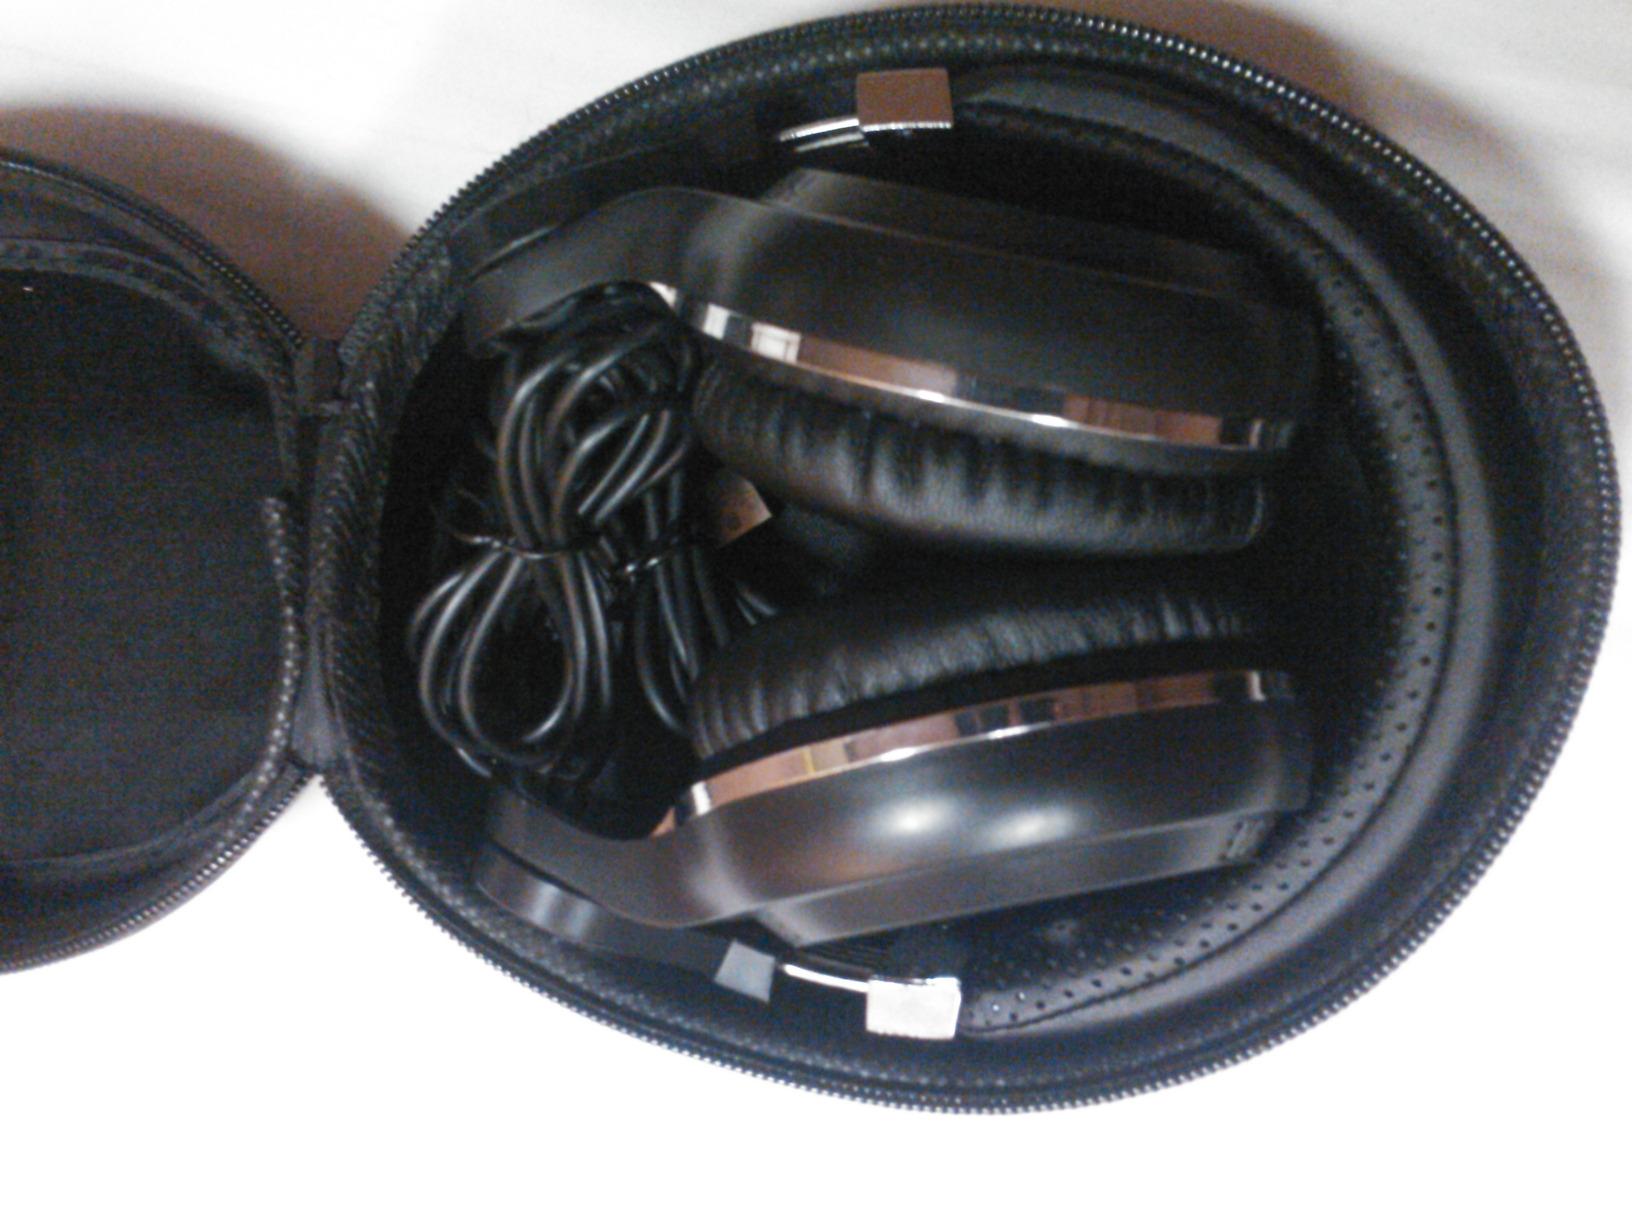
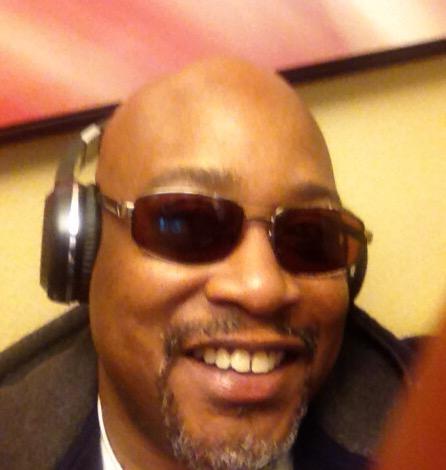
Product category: headphones
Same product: no